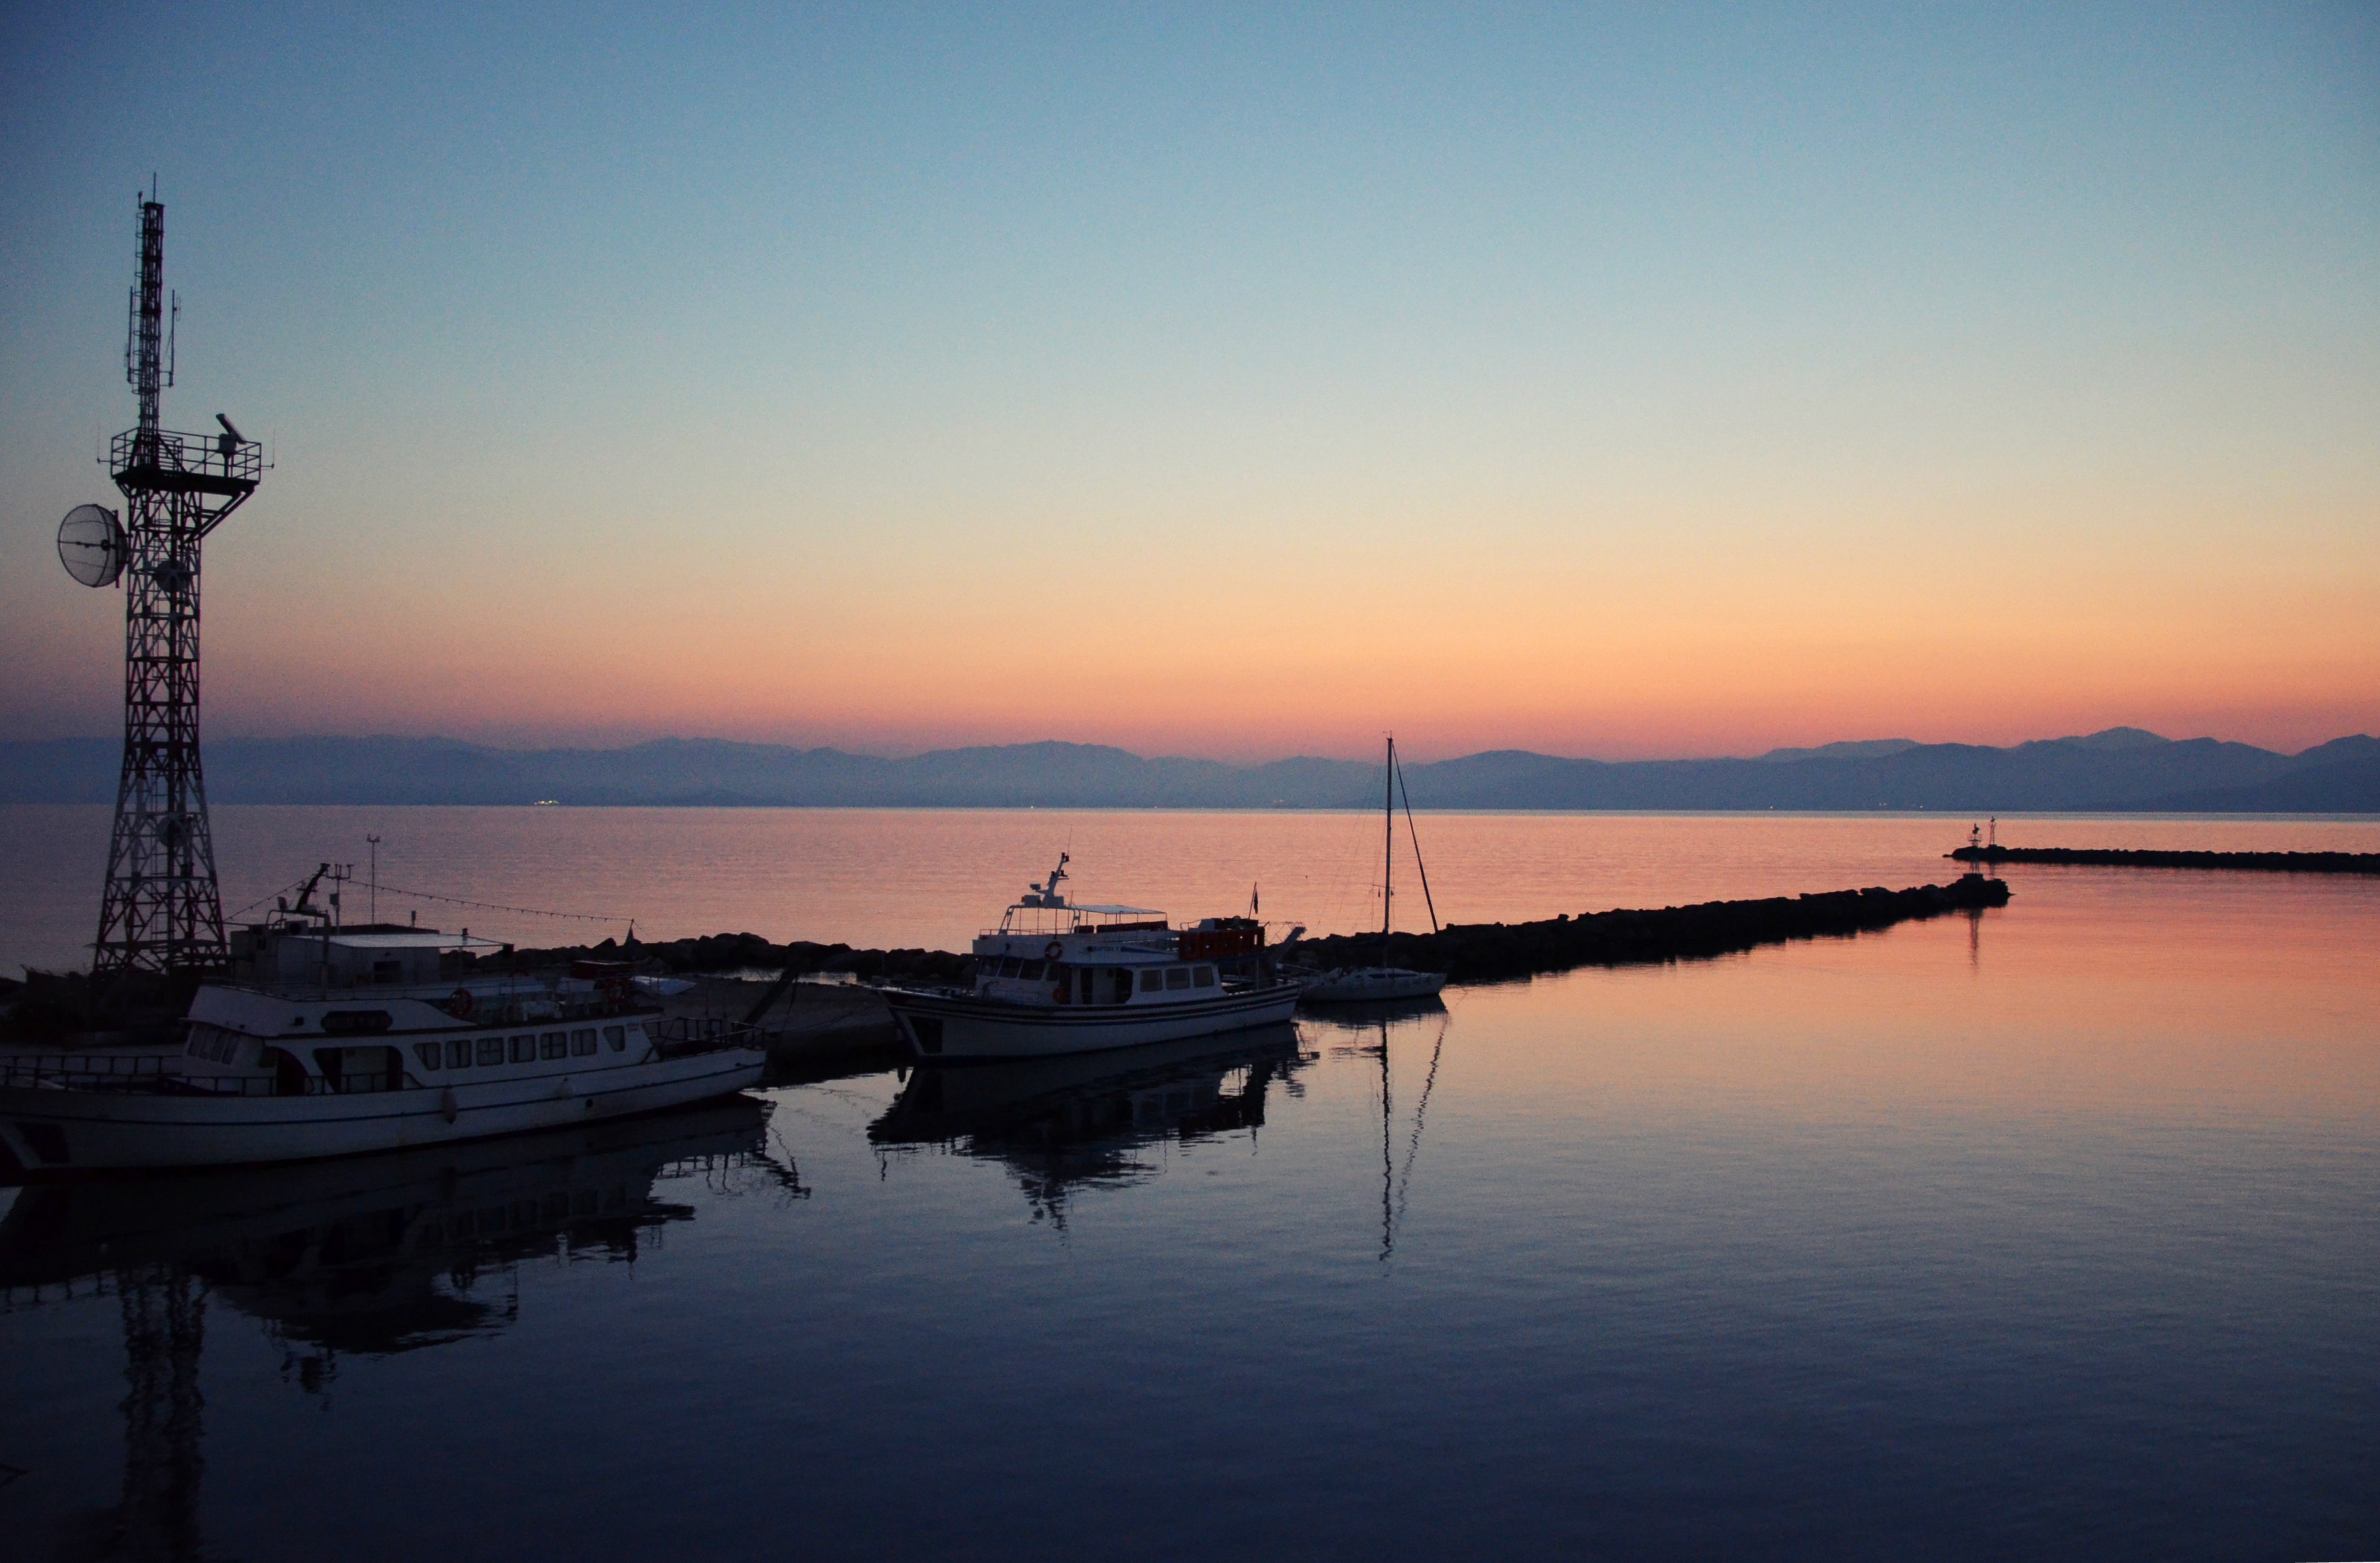
landscape, sea, water, nature, ocean, horizon, silhouette, dock, sky, sunrise, sunset, boat, morning, lake, dawn, dusk, boot, evening, twilight, reflection, vehicle, color, bay, romantic, harbor, marina, rest, port, mood, silent, booked, mirroring, afterglow